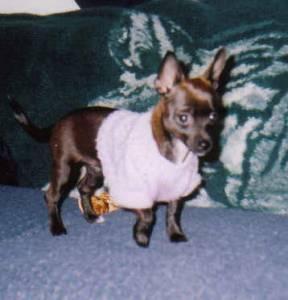
chihuahua